List of songs recorded by Brand New

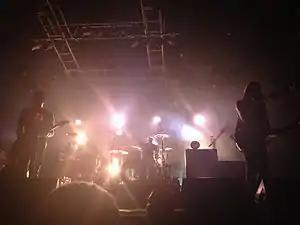
Brand New at House of Blues in Lake Buena Vista, Florida in 2014.

The American rock band Brand New has recorded songs for five studio albums, as well as numerous extended plays and demos. This list comprises the band's song catalog, as well as live renditions, early demo tracks, recorded appearances on other albums, and unreleased tracks that have been discussed by the band. Brand New formed in Long Island, a suburb of New York City in 2000. The group consists of vocalist and guitarist Jesse Lacey, guitarist Vincent Accardi, drummer Brian Lane, and bassist Garrett Tierney. Previous member Derrick Sherman also contributed guitar to a number of the band's releases, whilst producer Mike Sapone has worked with the band throughout their career, and is considered by the band to be a fifth or sixth member.